Deesis

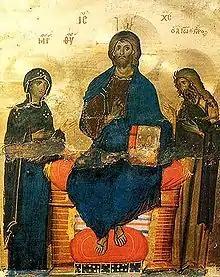
Icon of the Deesis – St. Catherine's Monastery Sinai, 12th century

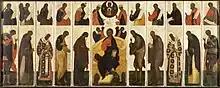
Great Deesis with Prophets; 16th century; Walters Art Museum

In Byzantine art, and in later Eastern Orthodox iconography generally, the Deësis or Deisis ("prayer" or "supplication") is a traditional iconic representation of Christ in Majesty or Christ Pantocrator: enthroned, carrying a book, and flanked by the Virgin Mary and St. John the Baptist, and sometimes other saints and angels. Mary and John, and any other figures, are shown facing towards Christ with their hands raised in supplication on behalf of humanity.